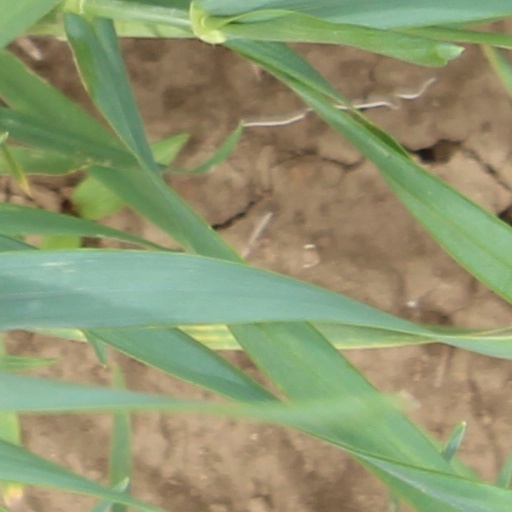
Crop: wheat